Henry Darnall III

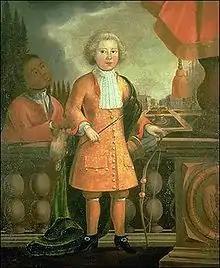
Henry Darnall III, aged around 8, by Justus Engelhardt Kühn

Henry Darnall III (c. 1702 – c. 1783) was a wealthy planter in Colonial Maryland. He was the son of the politician and planter Henry Darnall II, and the grandson of Henry Darnall who was the Proprietary Agent of Charles Calvert, 3rd Baron Baltimore (1605–1675), and served for a time as Deputy Governor of the Province. Henry Darnall III converted to Anglicanism and entered politics at a time when the Calvert family had regained their proprietary colony, having lost it during the Protestant Revolution of 1689. Darnall received much criticism for his faith and was accused of being a secret Catholic. Worse, in 1761 he was accused of embezzling almost £1,000 thanks to his position as Naval Officer of the colony, and was forced to flee Maryland for Europe in order to avoid being placed on trial.